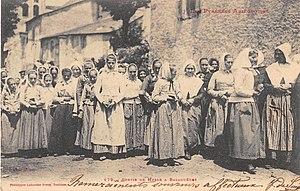
Sortie de messe à Balaguères.
Balaguères est une commune française, située dans le département de l'Ariège en région Occitanie.